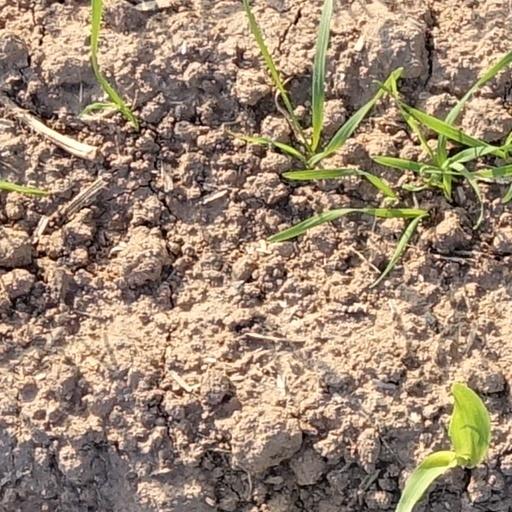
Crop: wheat